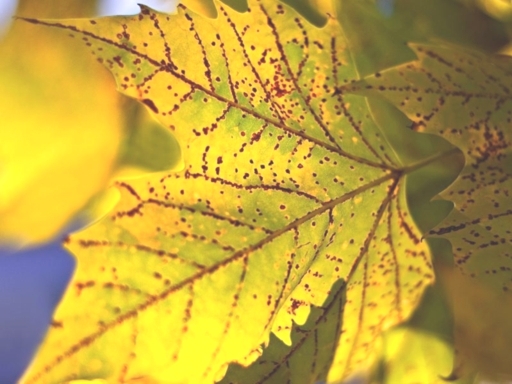
Material: foliage